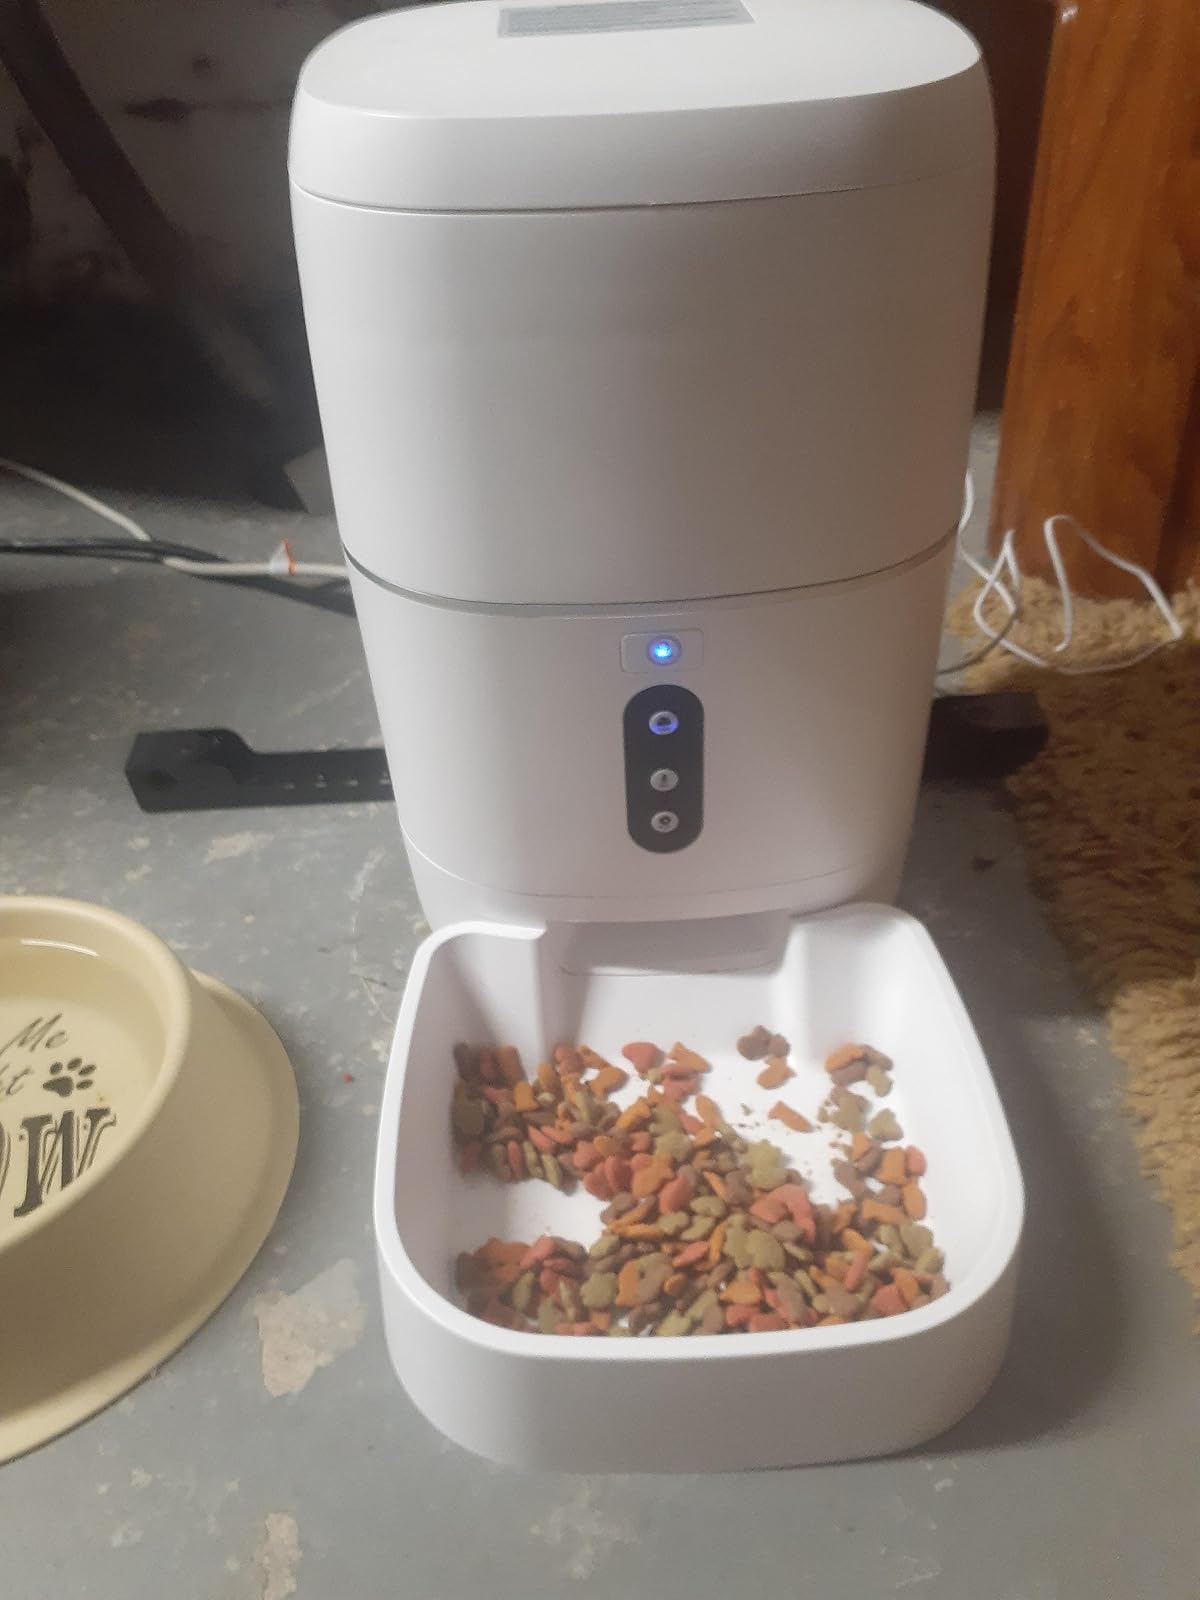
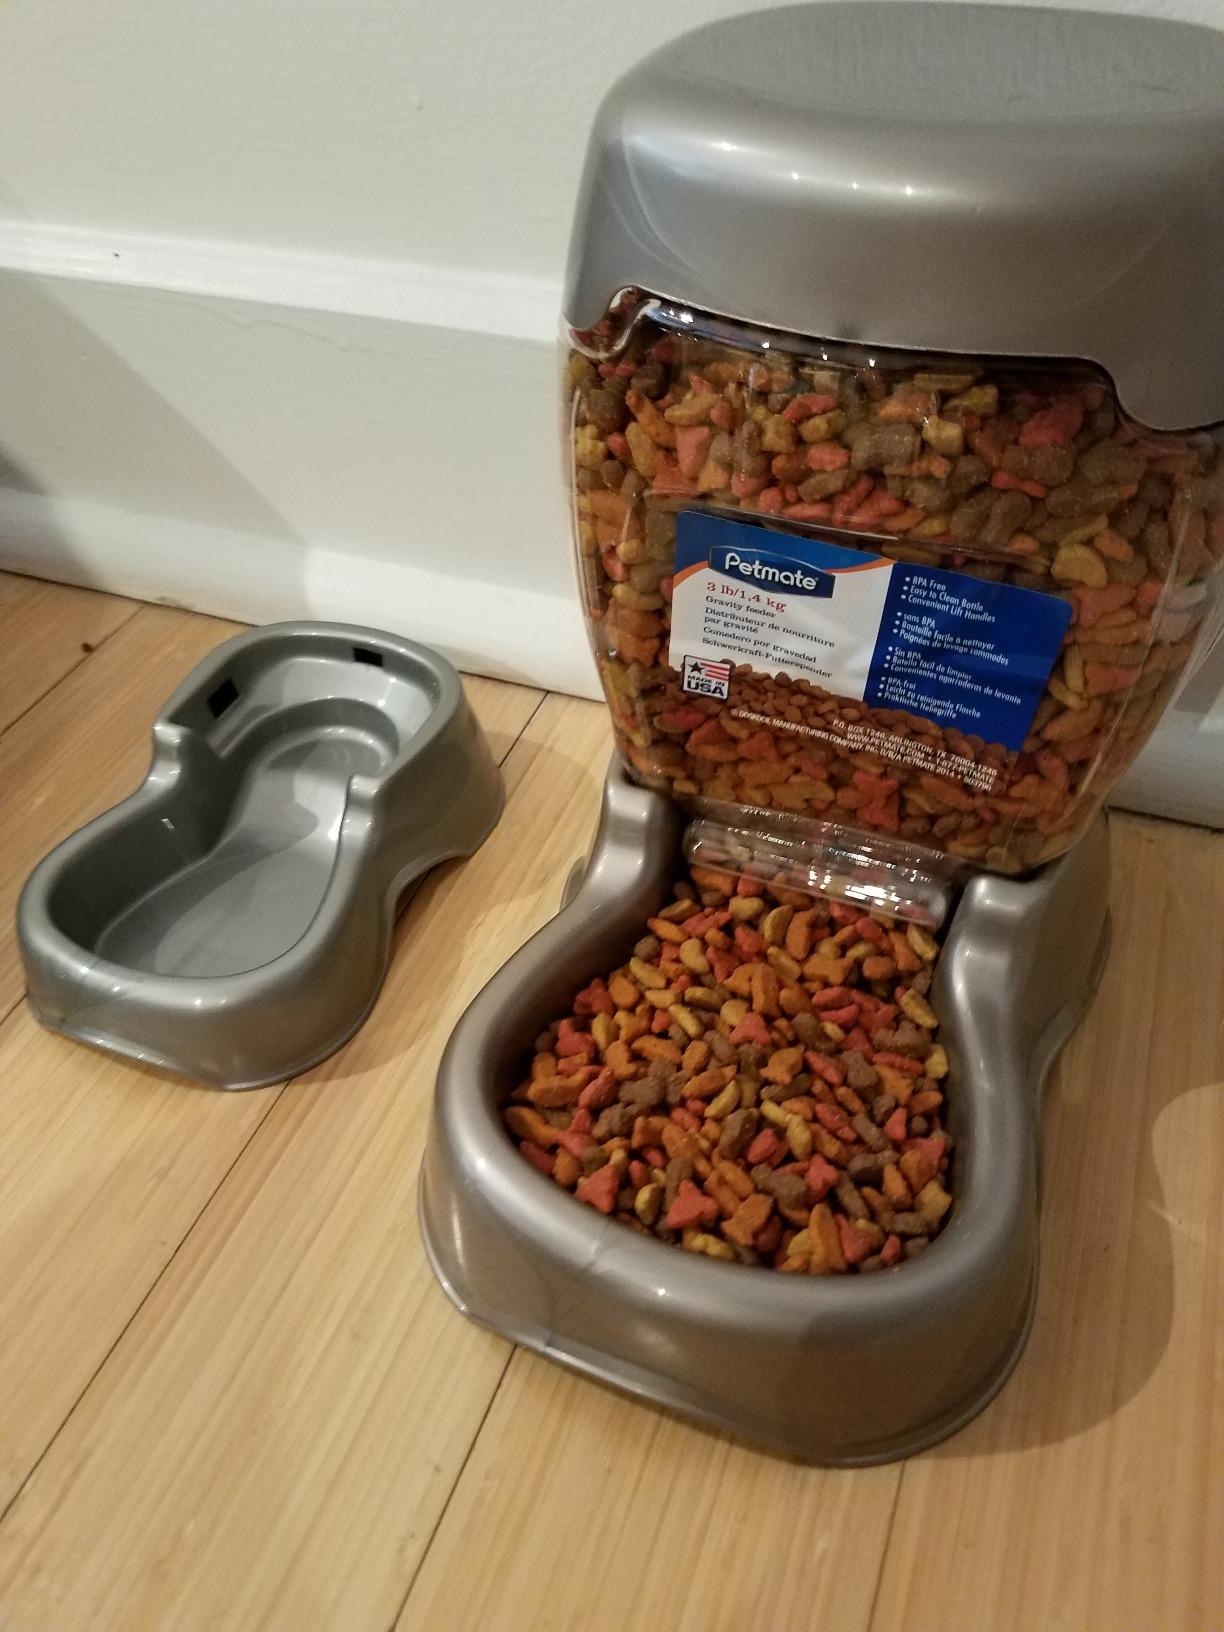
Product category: items_feeder
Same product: no